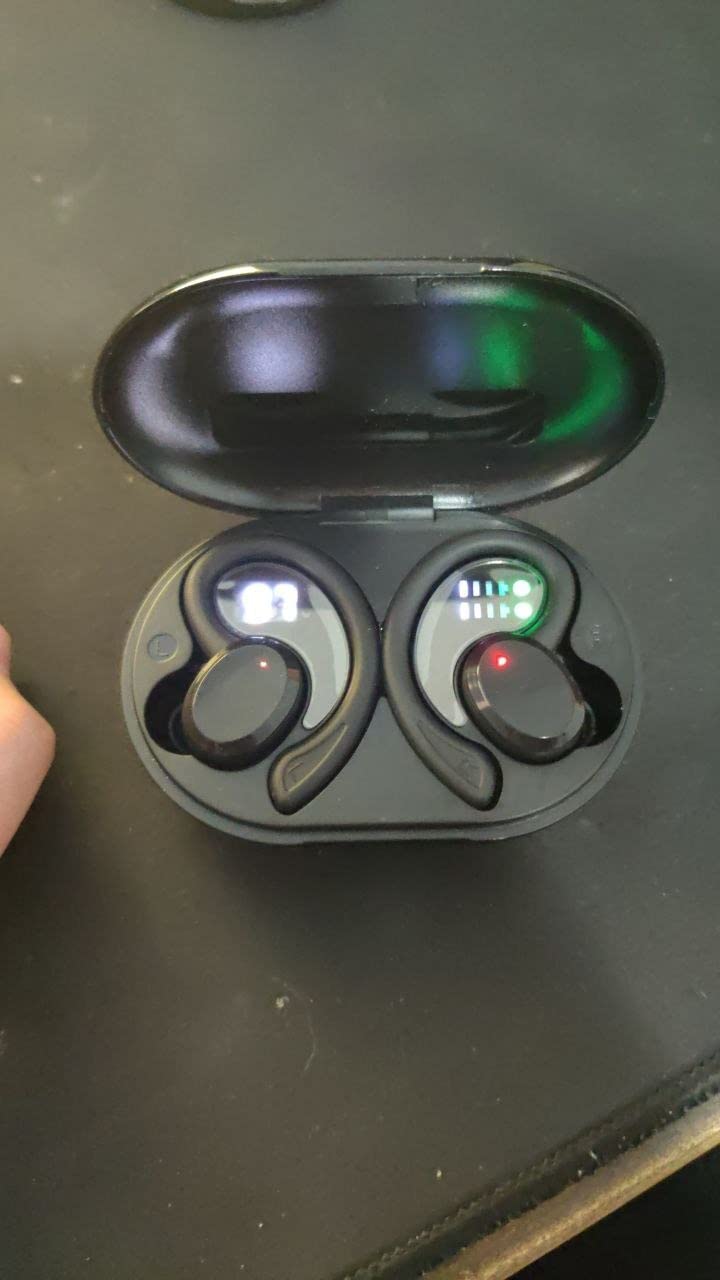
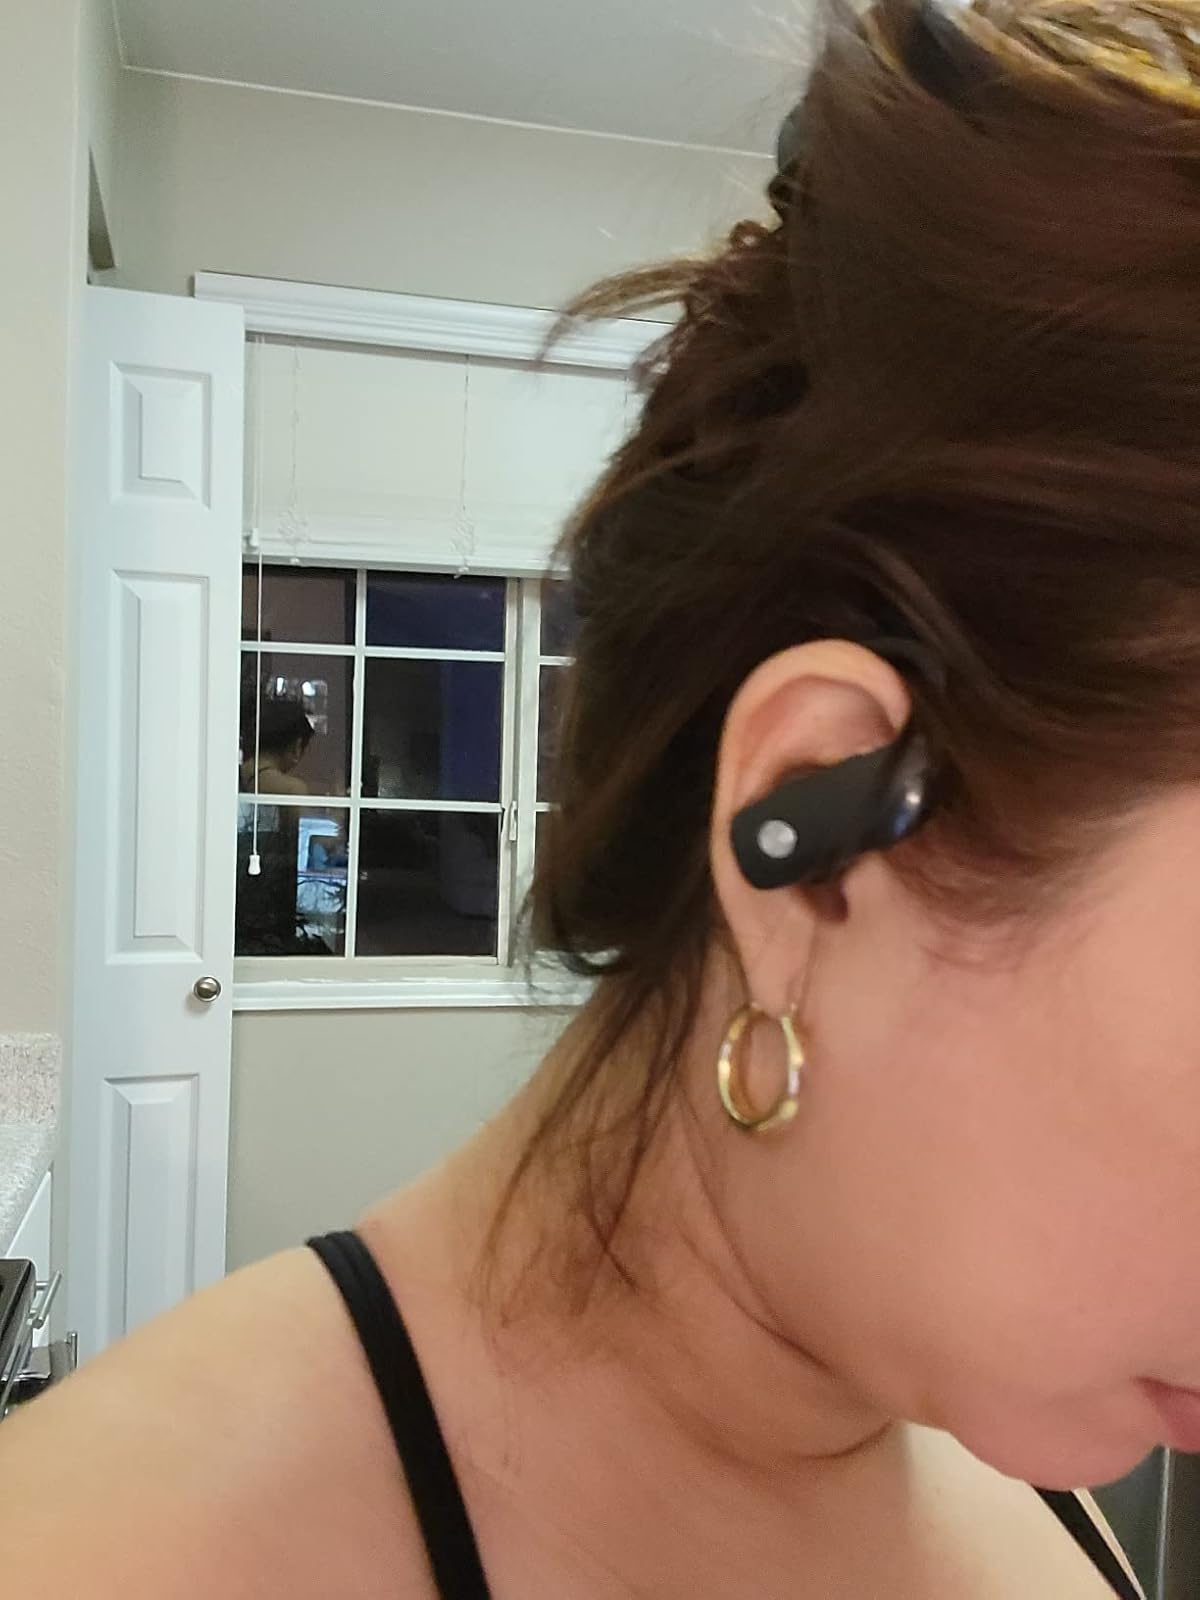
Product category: earbuds
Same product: no